Luba Kadison

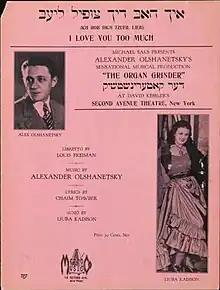
Alexander Olshanetsky and Luba Kadison on the sheet music cover

Amidst the 1933–34 season, Luba Kadison achieved remarkable success, marking it as one of her most distinguished years. The premiere of "Der Katerinshtshik (The Organ-grinder)" by Alexander Olshanetsky unfolded on the illustrious stage of the Second Avenue Theater in New York. Notably, in this production, Kadison shared the stage with renowned performers Julius Natanson and Annie Thomashefsky (Boris Thomashefsky's sister).